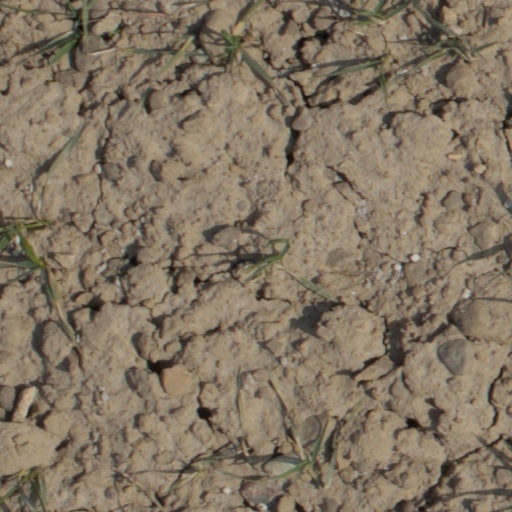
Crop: wheat